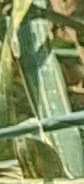
Label: Wheat___Yellow_Rust